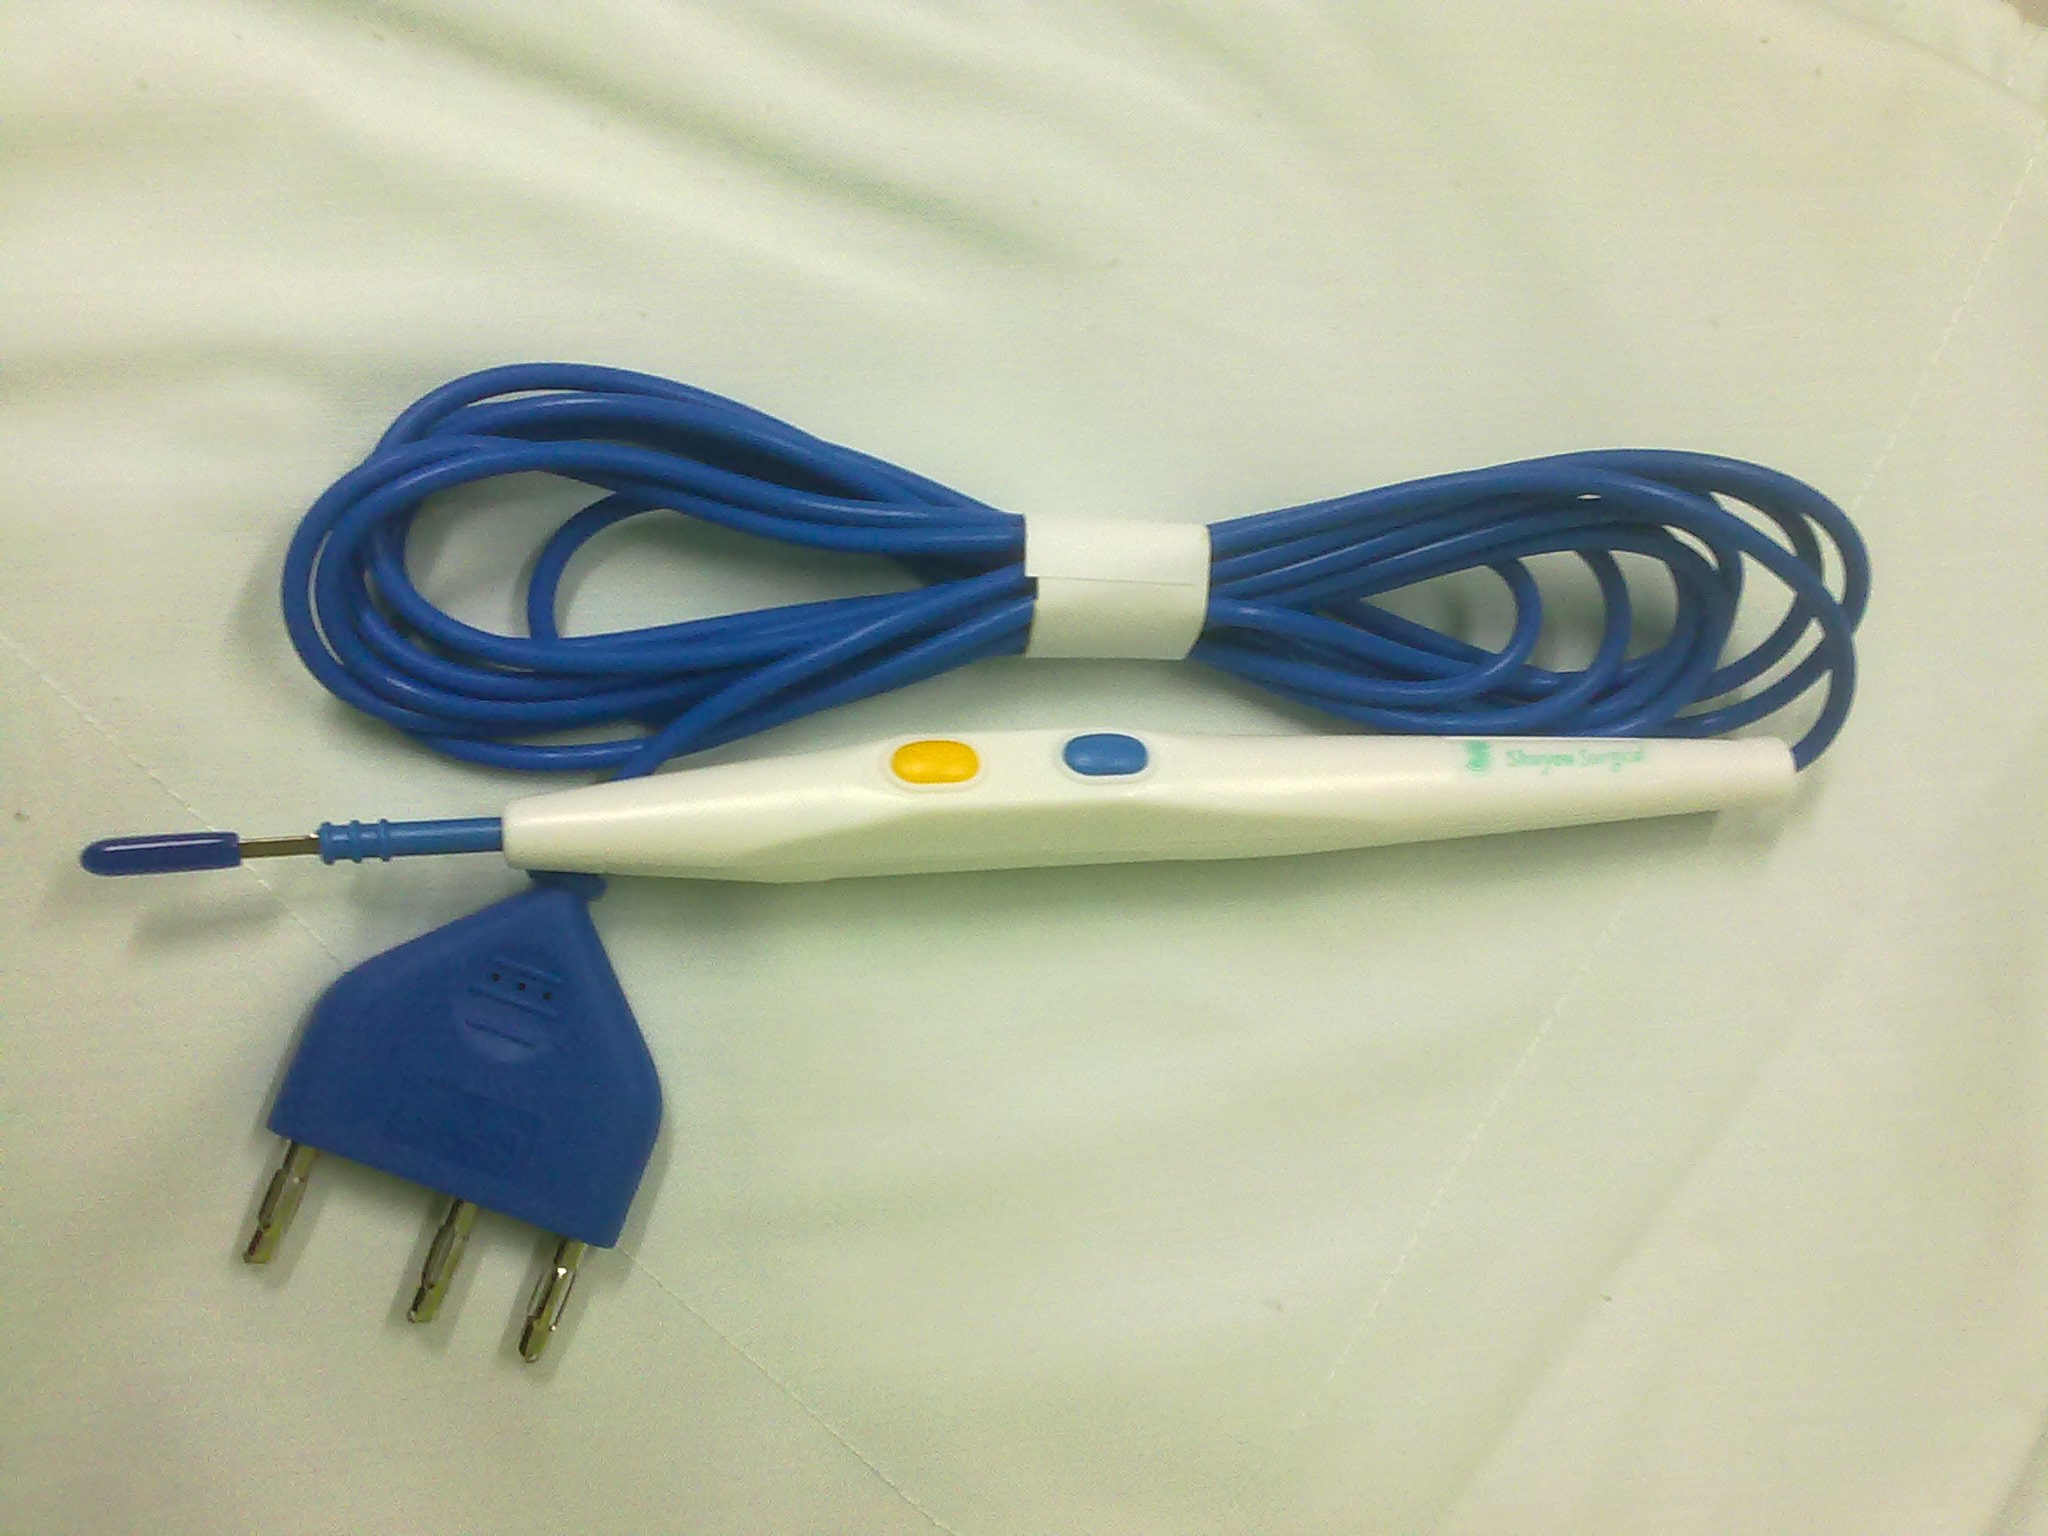
Electrocauter
Specialty: surgical-instruments